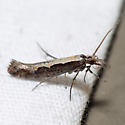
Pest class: diamondback_moth